History of the France national rugby union team

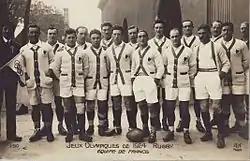
The team that played at the 1924 Summer Olympics.

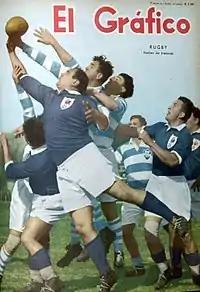
France playing Argentina at Buenos Aires, in 1954.

France played Wales for the first time on 2 March 1908, losing 36 – 14 away from home. On March 20, 1909, France played Ireland for the first time, falling 19–8.